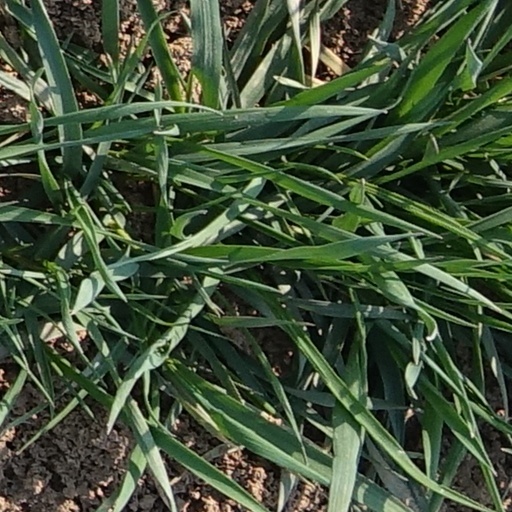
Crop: wheat